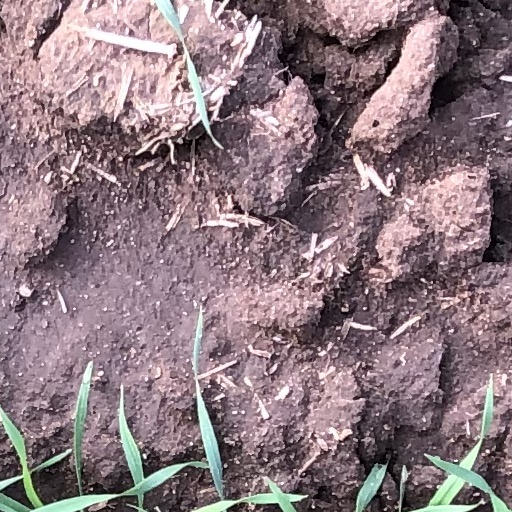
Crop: wheat